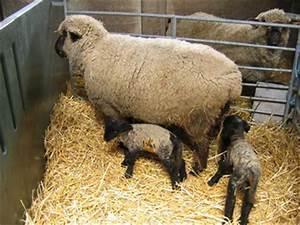
sheep